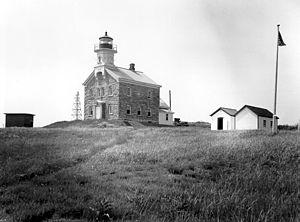
Le phare de Plum Island, est un phare situé à l'extrémité ouest de Plum Island sur la pointe nord de Long Island, dans le comté de Suffolk.